2010 Nebraska Cornhuskers football team

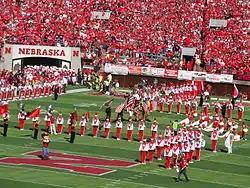
Remembering 9/11 during the tunnel walk

For the sixth straight year, Nebraska opened the season 2–0. The 38–17 defeat of the Idaho Vandals in the first ever meeting of these teams improved the Cornhuskers to 22–1 against WAC opponents all-time. The Nebraska defense held the Vandals to just 60 yards on the ground and 279 total yards, while notching seven sacks for 80 yards lost. The Blackshirts intercepted five passes, three of which were converted into scores. A 28–3 scoring output in the 2nd quarter allowed the Cornhuskers to run away with the game and play some reserve personnel, which allowed the Vandals to outscore Nebraska 14–7 in the second half. The Nebraska offense recorded 471 all-purpose yards. The home field win was Nebraska's 375th at Memorial Stadium, and the 500th home win in Lincoln all-time. Nebraska redshirt freshman QB Taylor Martinez had a second straight 100-yard rushing game, and his 67-yard second-quarter touchdown was the longest by a Nebraska QB since a 70-yard dash by Eric Crouch against Colorado in 2001. Cornhusker PK Alex Henery accounted for eight points on the day, which was enough to make him the fifth Nebraska player to ever exceed 300 career points. Despite the win, Nebraska slipped from #6 to #8 in the AP Poll following the game.